Hinatazaka46

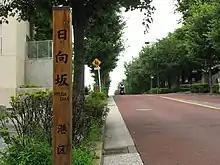
Hyūgazaka sloping street in Minato, Tokyo

As a subgroup, Hiragana Keyakizaka46 released their music as part of the main group's singles and albums. Their first release as a group is the B-side "Hiragana Keyaki" from "Sekai ni wa Ai Shika Nai", although Nagahama did perform from Keyakizaka46's debut single "Silent Majority" (2016) with several Keyakizaka46 members. In concerts, the two groups often performed together, but Hiragana Keyakizaka46 also held independent concerts, including a nationwide Zepp tour in 2017 and a three-day Nippon Budokan performance in January 2018, after Keyakizaka46 pulled out due to lead singer Yurina Hirate's injury. Hiragana Keyakizaka46 also released an independent album in 2018 titled "Hashiridasu Shunkan".